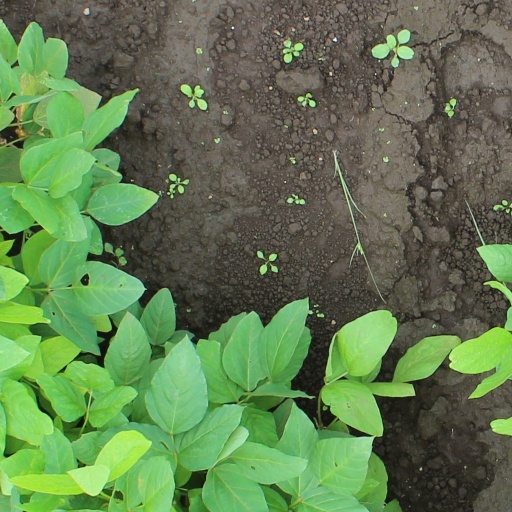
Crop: soybean